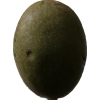
Label: nut